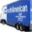
Label: truck